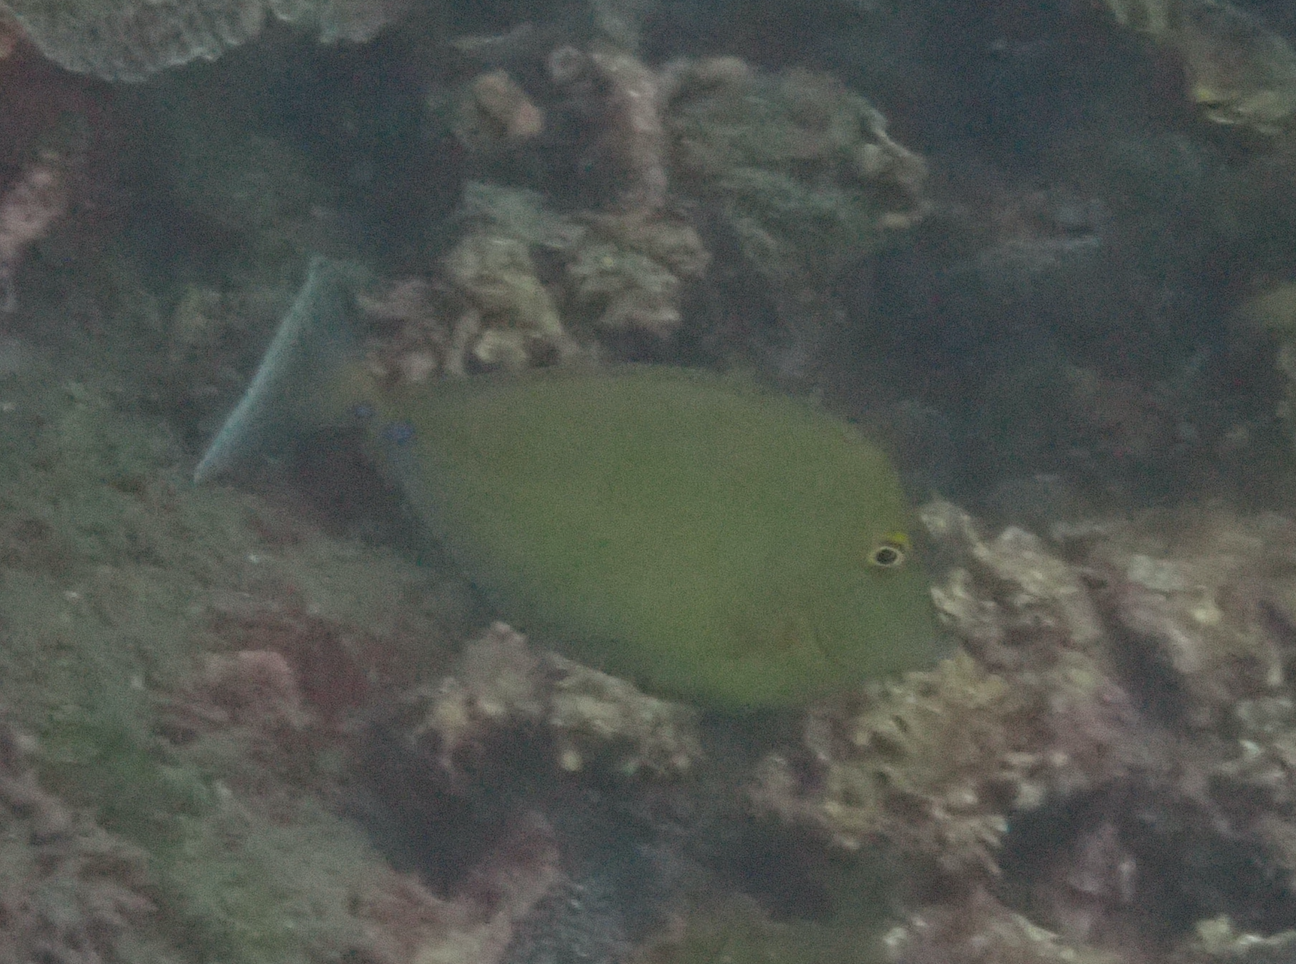
Naso unicornis (Bluespine Unicornfish)